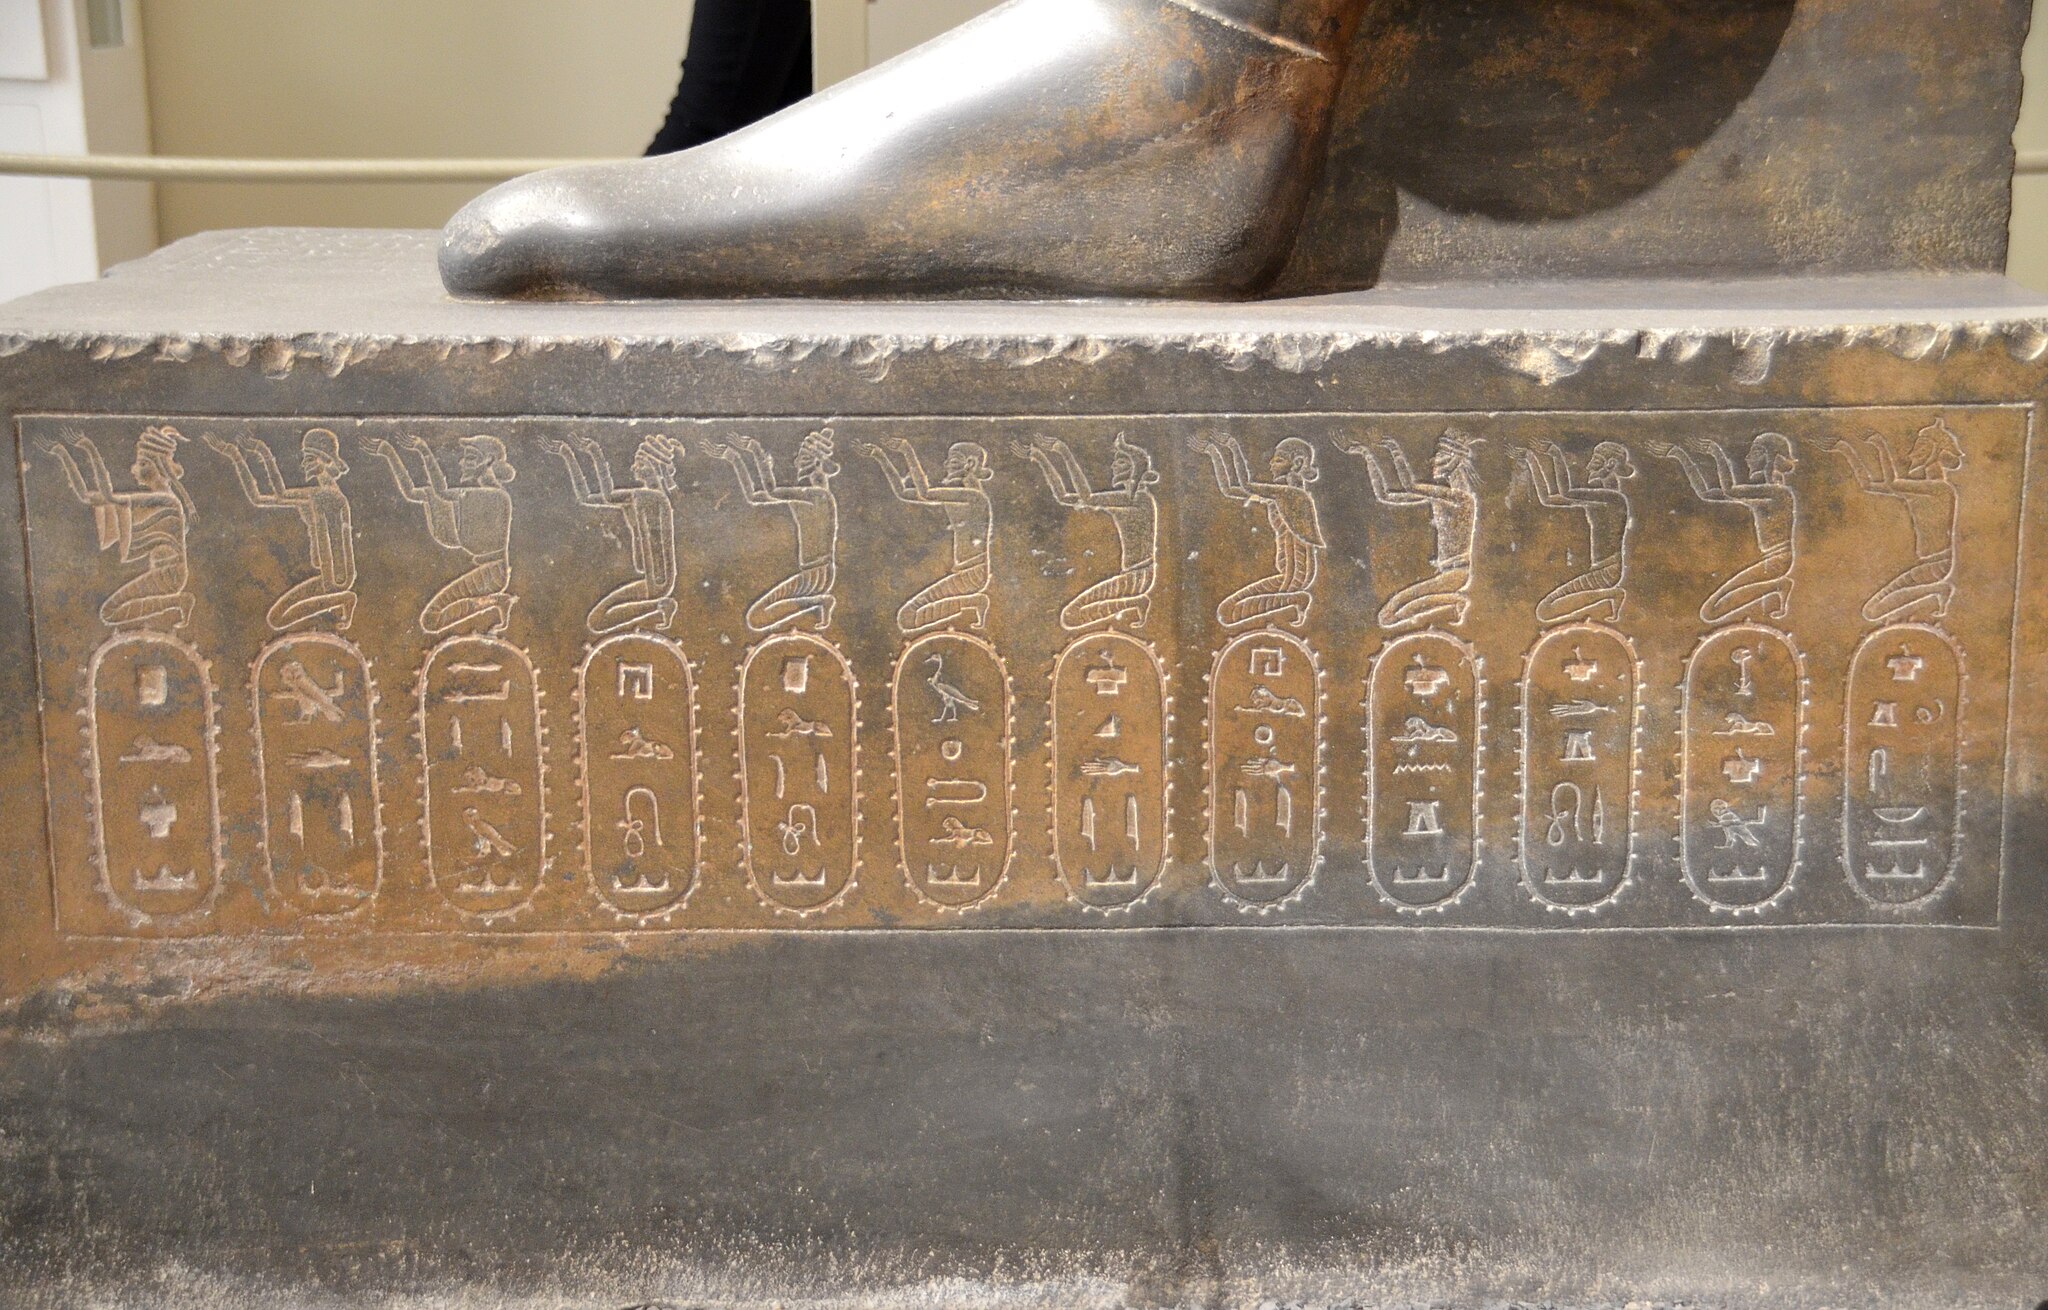
Title: Subject Nations on the right-hand side of the base of the Statue of Darius, National Museum of Iran, Tehran, Iran
Description: Persia - Media - Elam - Aria - Parthia - Bactria - Sogdia - Arachosia - Drangiana - Sattagydia - Chorasmia - Saka National Museum of Iran
Date: 14 April 2019, 10:03:22 (according to Exif data)
Categories: Statue of Darius I, Photographs by Carole Raddato, Flickr images reviewed by FlickreviewR 2, Iran photographs taken on 2019-04-14